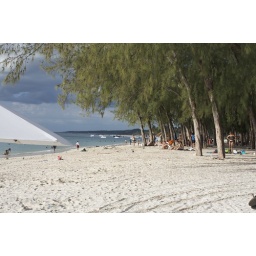
the beach in Mauritius, the water was amazing